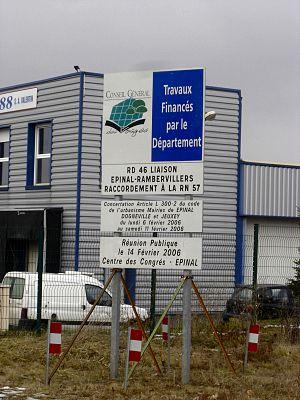
Liaison Epinal-Rambervillers.
La route départementale RD 46 est une route départementale des Vosges, qui relie Épinal à Rambervillers. Cette route est jugée très dangereuse par ses nombreux accidents mortels qui s'y produisent chaque année.